Kabaddi

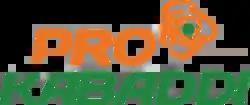
The PKL logo

The Beach kabaddi variant is played in two 15-minute halves by two teams of four players who are not allowed to wear shoes and is played on levelled ground of sand either on seas shore or river banks. It is played at an international level in competitions such as the Asian Beach Games.